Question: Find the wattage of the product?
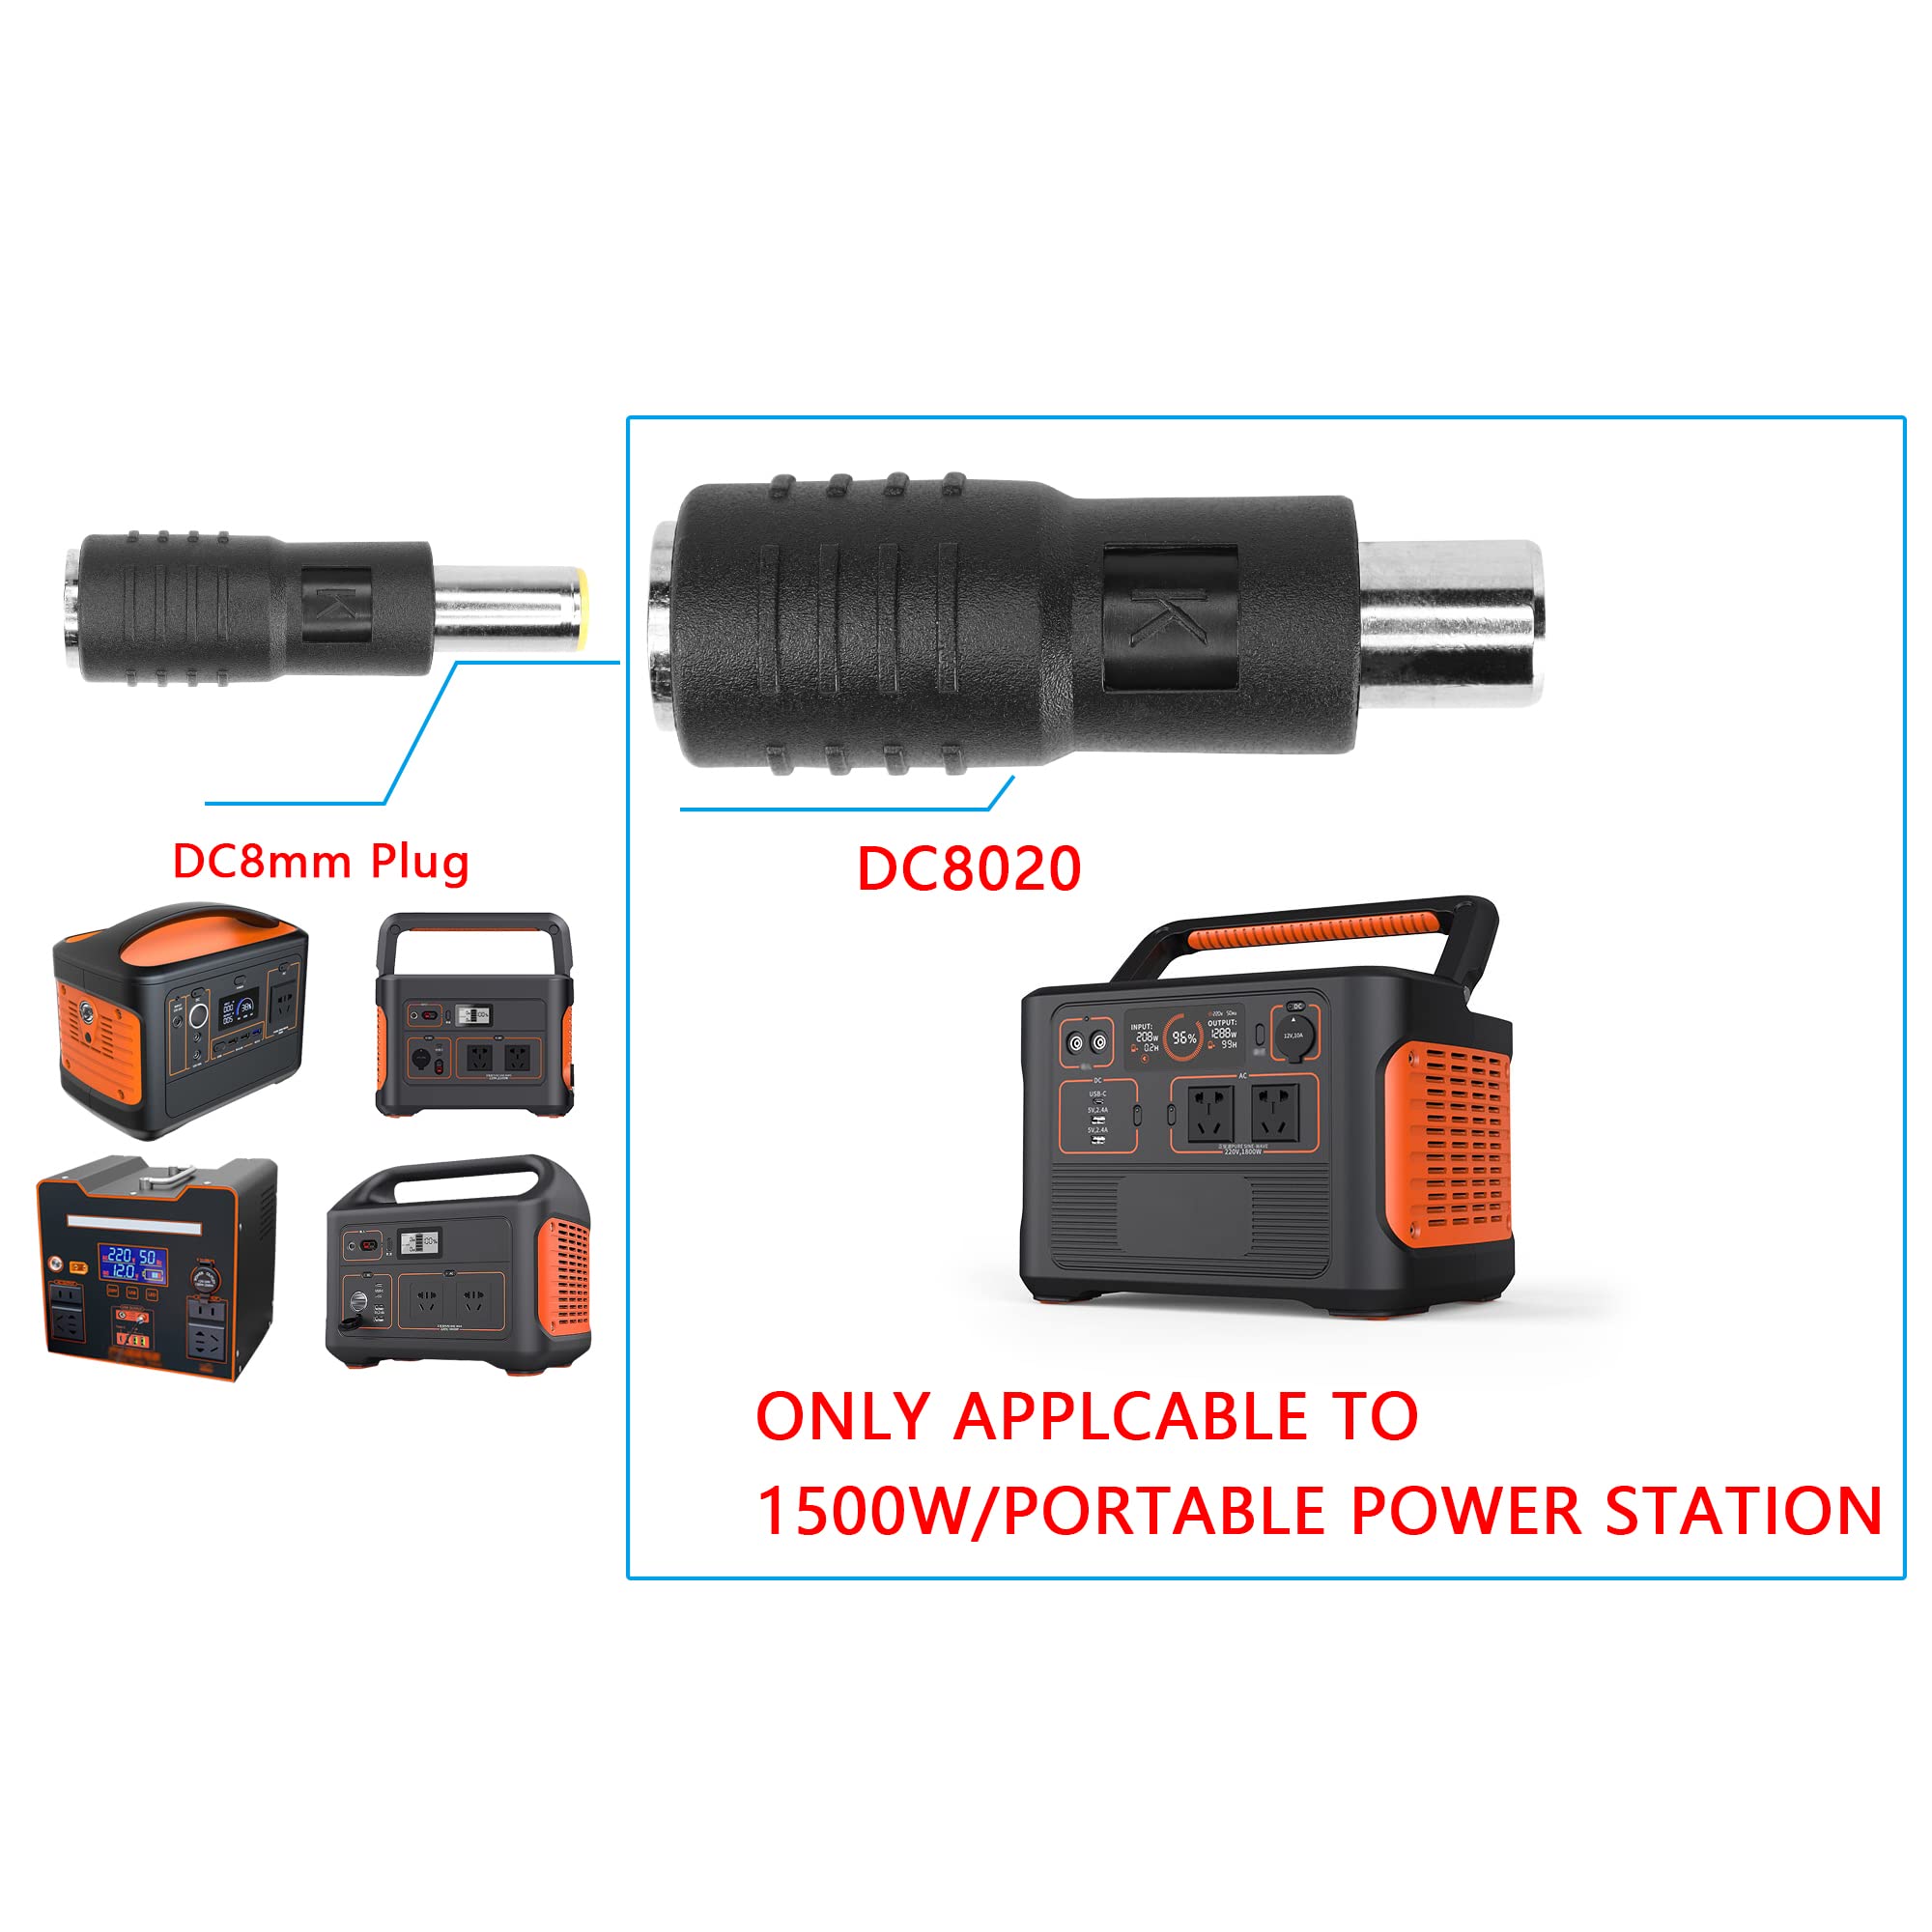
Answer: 1500.0 watt